Ufford Hall, Cambridgeshire

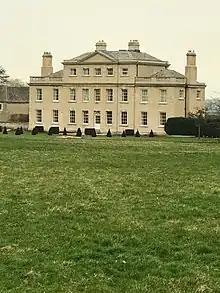
The rear of Ufford Hall following its restoration

The Hall is a Grade I listed building. The house is built of ashlar, the central five bays of three storeys with two-bay flanking wings on both sides, each of two storeys. At the front is a central pedimented porch with Tuscan columns. The Hall stands in a gravelled courtyard with the entrance façade facing the village street and with parkland to the rear.